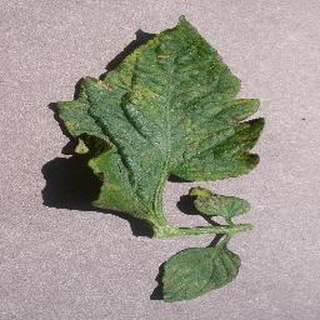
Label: tomato_septoria_leaf_spot